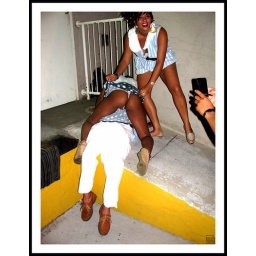
wild animals making love in street